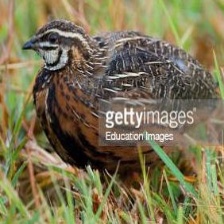
Species: HARLEQUIN QUAIL
Scientific name: COTURNIX DELEGORGUEI
ImageNet parent category: quail